Chris Martin (civil servant)

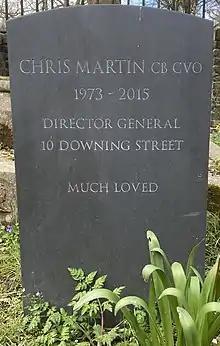
Grave of Chris Martin in Highgate Cemetery

He was described by former Head of the Civil Service Jeremy Heywood as "quite simply, one of the finest civil servants of his generation".